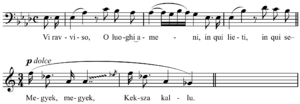
Portamento est un terme musical d'origine italienne, désignant originellement un glissement vocal d'une hauteur de note à une autre, puis son imitation sur des instruments comme le violon. Dans les œuvres polyphoniques du XVIᵉ siècle, le portamento est beaucoup utilisé en tant que figure ornementale.